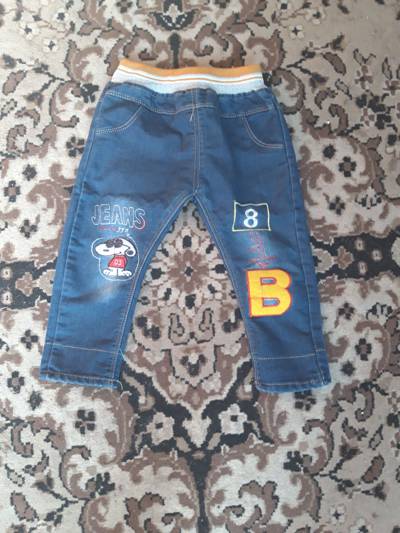
Waste category: clothes